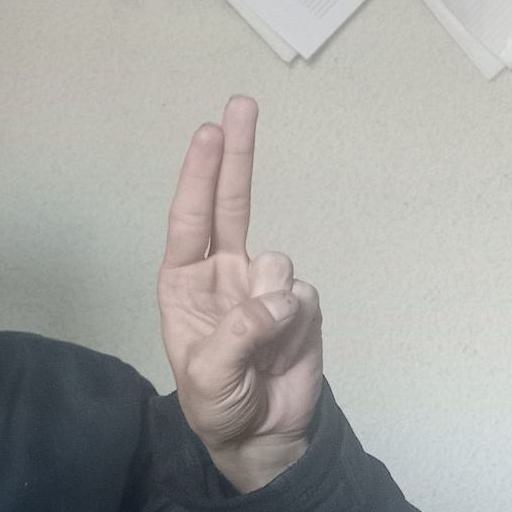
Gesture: two_up